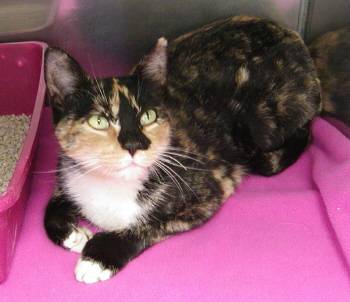
Label: cat